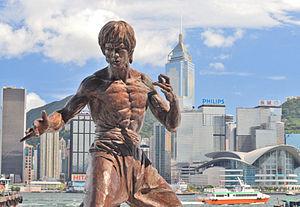
Bruce Lee, nom de scène de Lee Jun-fan, né dans le quartier de Chinatown à San Francisco aux États-Unis le 27 novembre 1940 et mort d'un œdème cérébral à Hong Kong le 20 juillet 1973, était un artiste martial, réalisateur, acteur, producteur, scénariste sino-américain.
King of Comedy est un film hongkongais de 1999 réalisé par Stephen Chow et Lee Lik-chi.